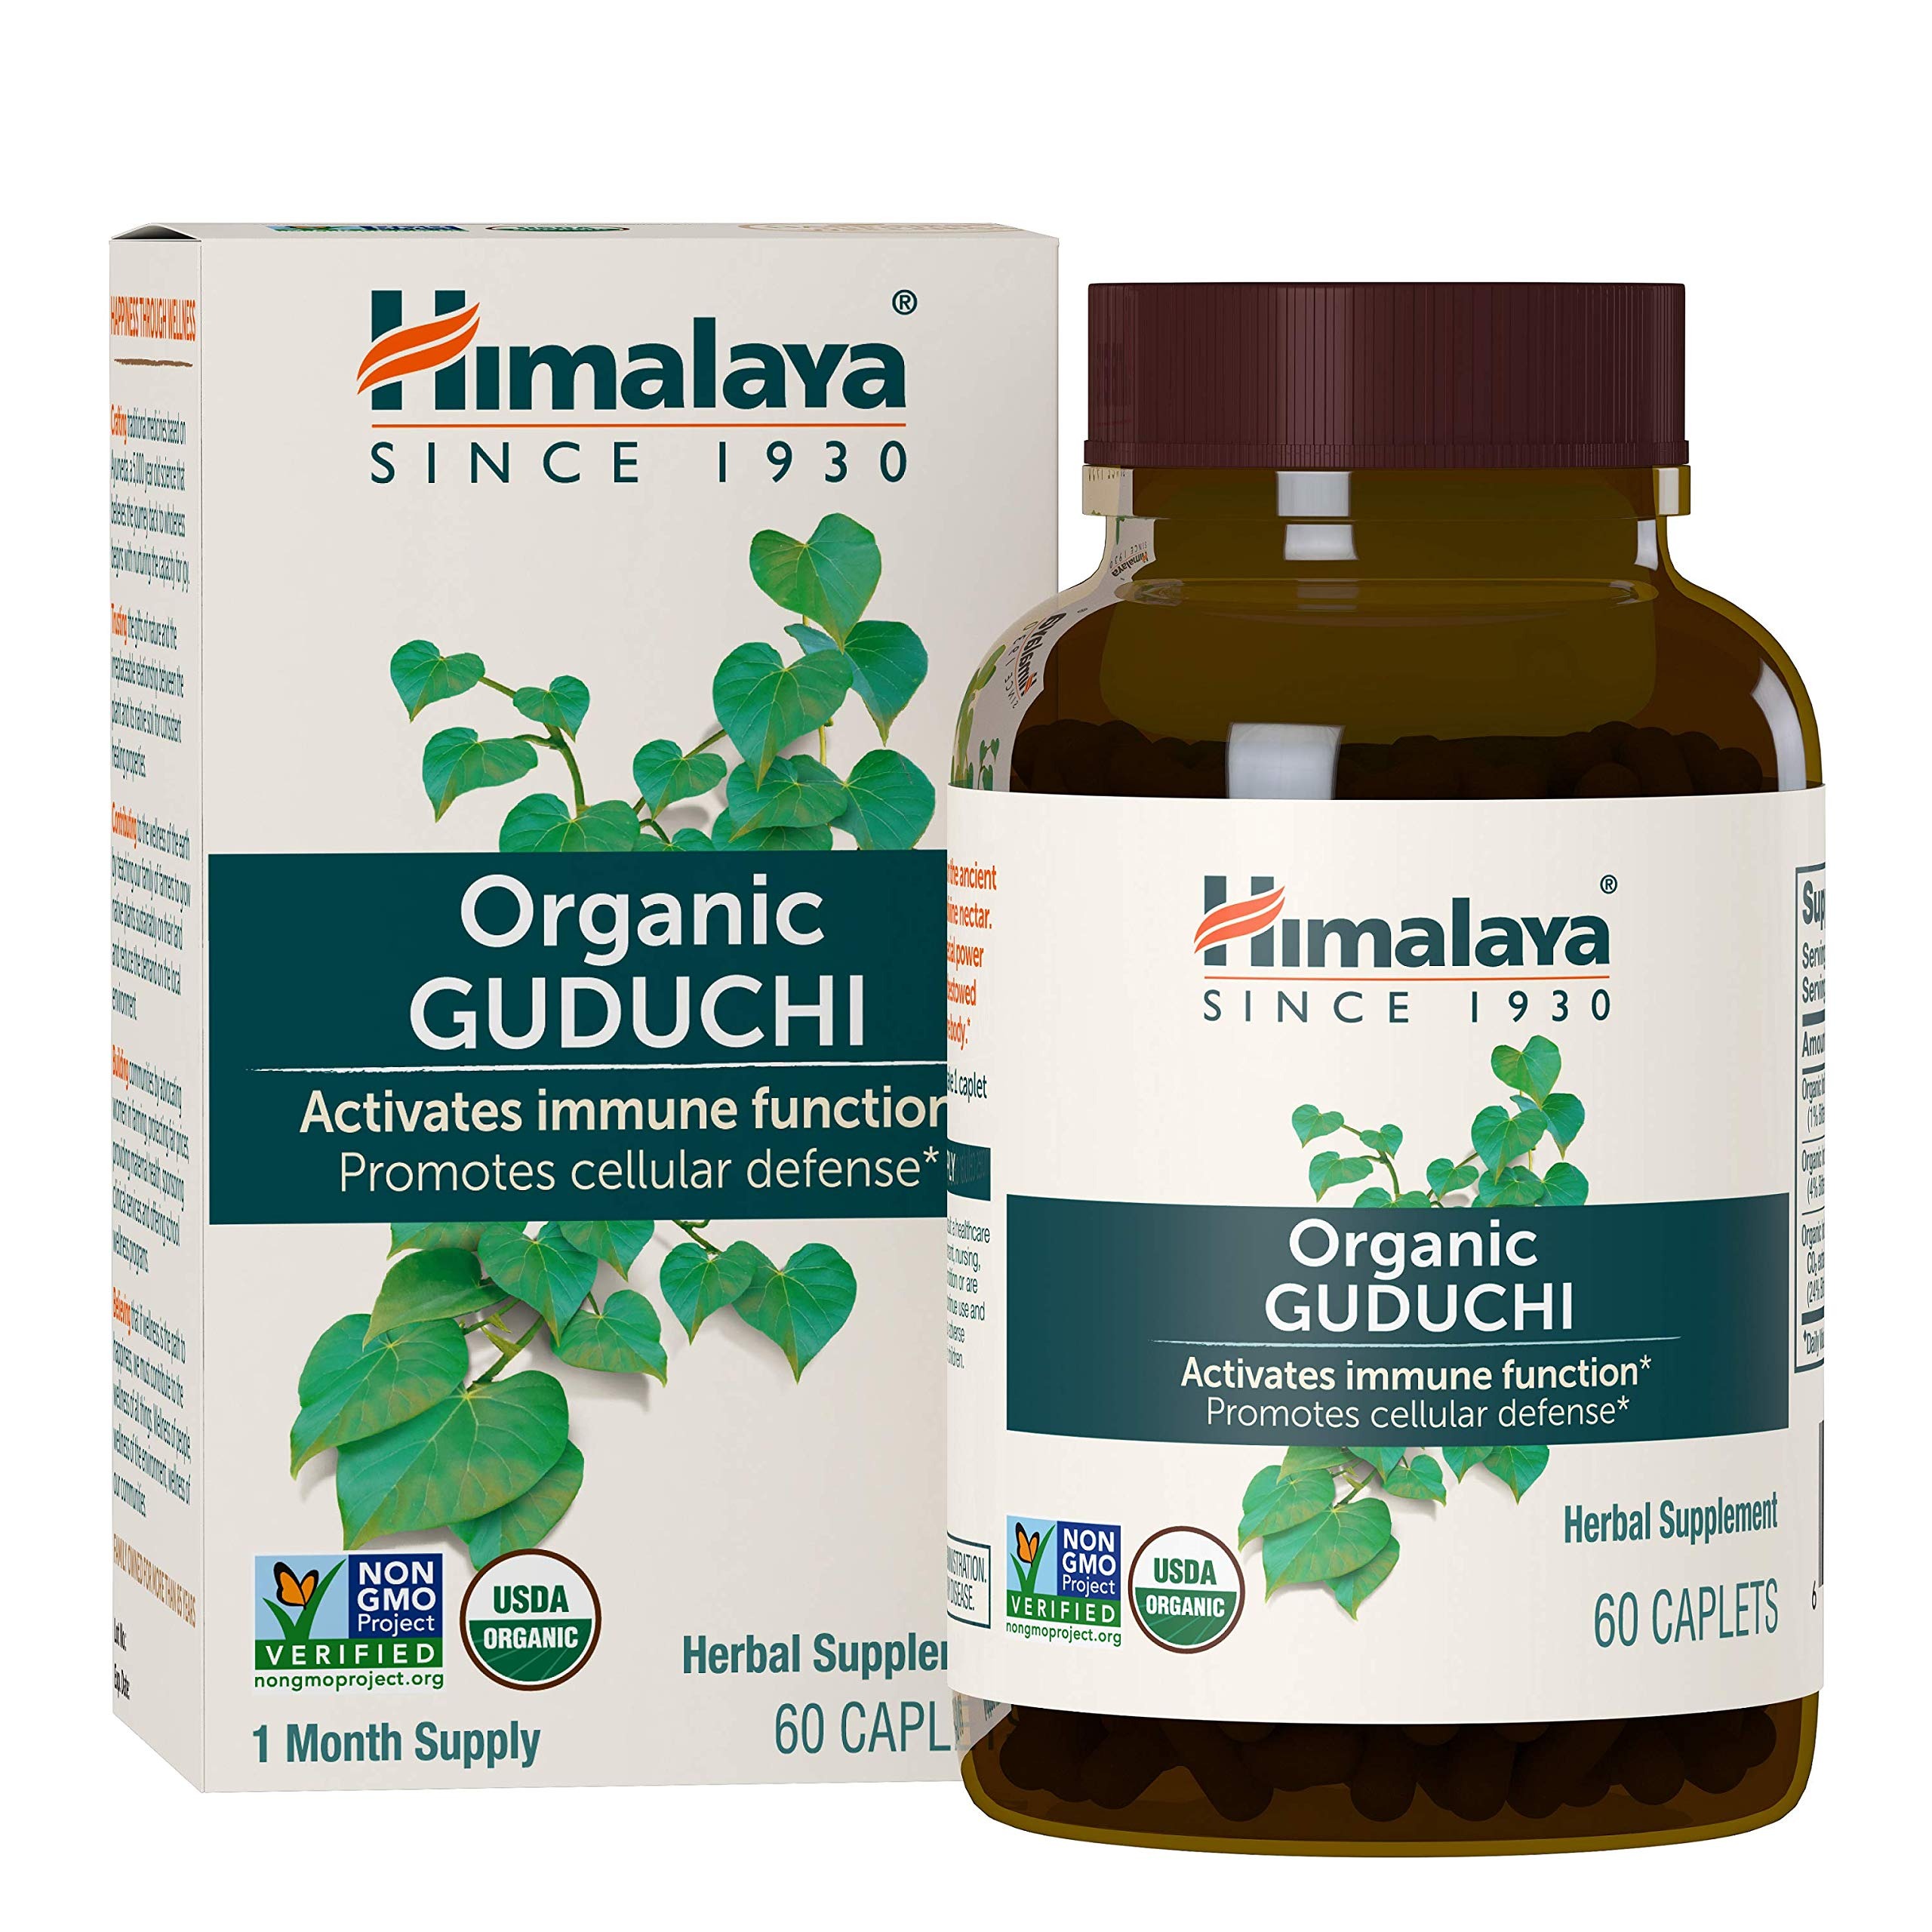
Item Name: Himalaya Organic Guduchi for Active Immune Support and Cellular Defense, 700 mg, 60 Caplets, 1 Month Supply
Bullet Point 1: FOR IMMUNE FUNCTION: Himalaya Organic Guduchi promotes cellular defense and supports your immune system.
Bullet Point 2: USDA CERTIFIED ORGANIC and PLANT BASED: Himalaya Organic Guduchi is USDA Certified Organic, NON-GMO Verified and does not contain ingredients of animal origin. Each caplet is also additive-free, gluten-free, wheat-free, corn-free, soy-free and dairy-free, and contains no artificial fillers, binders or excipients.
Bullet Point 3: CLINICAL STRENGTH EXTRACT: Each Himalaya Organic Guduchi caplet is equivalent to 6,947 mg of powder. When choosing brands always remember higher milligram content does not necessarily translate into strength and efficacy. Choose a trusted brand you can believe in.
Bullet Point 4: STANDARDIZED ORGANIC GUDUCHI EXTRACT: Himalaya Organic Guduchi uses a combination of Organic Guduchi (Indian Tinospora) stem powder, organic Guduchi stem extract and organic Guduchi supercritical C02 stem extract, instead of just the simple crushed Guduchi you may find on its own in other supplements.
Bullet Point 5: QUALITY and SAFETY: Produced in a cGMP Good Manufacturing Practices certified facility, Himalaya Organic Guduchi is rigorously tested for identity, strength and safety, through the use of well recognized techniques and highly sophisticated instruments.
Product Description: Guduchi - Immunomodulator - Guduchi is an important part of the ayurvedic category of Rasayanas, or rejuvenative tonics. Human studies conducted on Guduchi's immune-boosting ability show it to be linked to enhancing the function of protective cells called macrophages.
Value: 60.0
Unit: Count

Price: 16.87